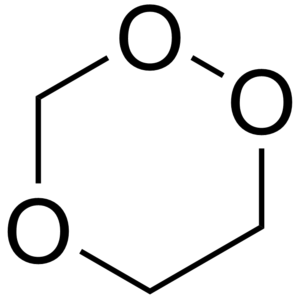
Le 1,2,4-trioxane est un des deux isomères du trioxane. Il a pour formule brute C₃H₆O₃ et consiste en un cycle à 6 atomes composé de trois groupes méthylène et de trois atomes d'oxygène. Les deux atomes d'oxygène consécutifs forment le groupe fonctionnel peroxyde et le méthylène encadré de deux éthers forme un acétal, l'un des deux atomes d'oxygène appartenant au groupe peroxyde.